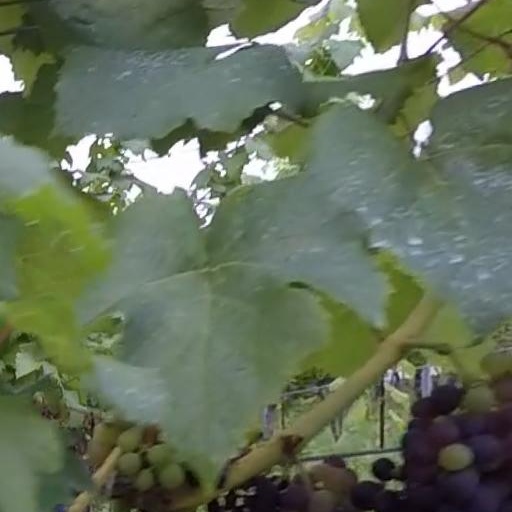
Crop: grape